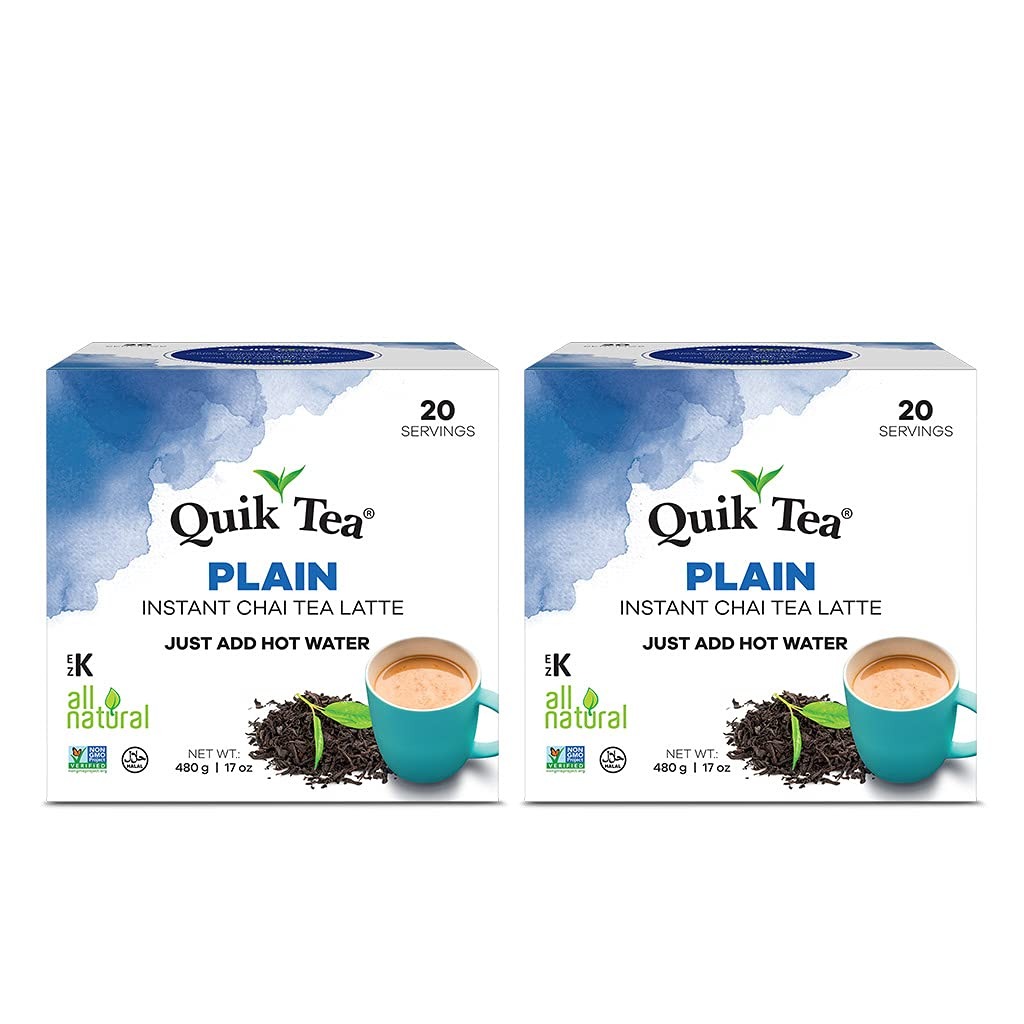
Item Name: QuikTea Plain Chai Tea Latte - 40 Count (2 Boxes of 20 Each) - All Natural Preservative Free Instant Chai
Bullet Point 1: BOOST HEALTH: Improve your health & wellness! All of our tea flavors are packed with nutrient rich ingredients that are as good for your health as they are delicious and comforting.
Bullet Point 2: ALL NATURAL: At QuikTea we pride ourselves on producing teas that contain no preservatives and are all-natural so you can enjoy the health benefits of our teas the way nature intended.
Bullet Point 3: CHOOSE FROM DIFFERENT FLAVORS: Quik Tea offers a wide selection of teas that are sure to be a hit with family, friends and co-workers. There is a flavor to suit everyone’s taste, mood & craving.
Bullet Point 4: MAKES A GREAT GIFT: Our tea packs make a great gift for just about anyone and is perfect for tea lovers as it allows them to explore new flavors and find a new favorite!
Bullet Point 5: COFFEE ALTERNATIVE: Kick your coffee habit! Our teas help to elevate the mood & satisfy your craving when you're running on empty. Enjoy a tasty treat while sticking to your health goals.
Value: 40.0
Unit: Count

Price: 34.655